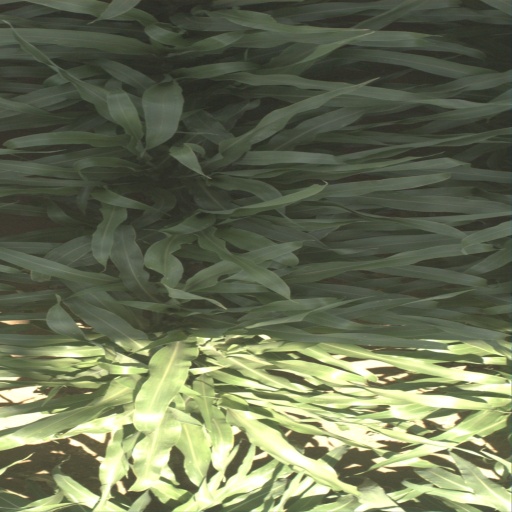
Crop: sorghum